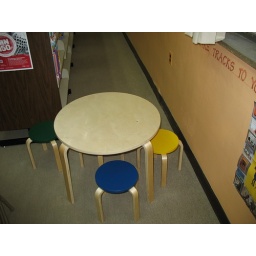
Found this cute little table in the library at Immanuel Lutheran School in Plainview on May 27, 2008.